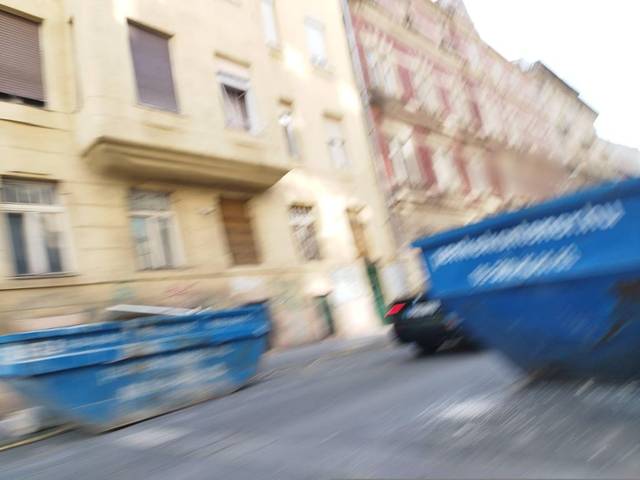
Region: Hungary
Coordinates: 47.514, 19.037